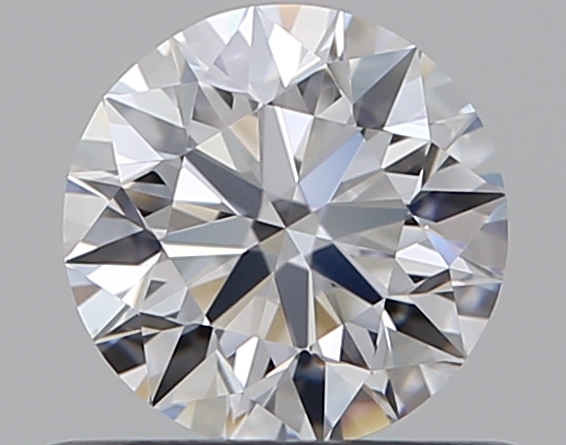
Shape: round
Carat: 0.55
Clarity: VVS1
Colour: D
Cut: EX
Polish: EX
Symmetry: EX
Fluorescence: N
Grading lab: GIA
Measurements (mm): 5.21 x 5.24 x 3.28